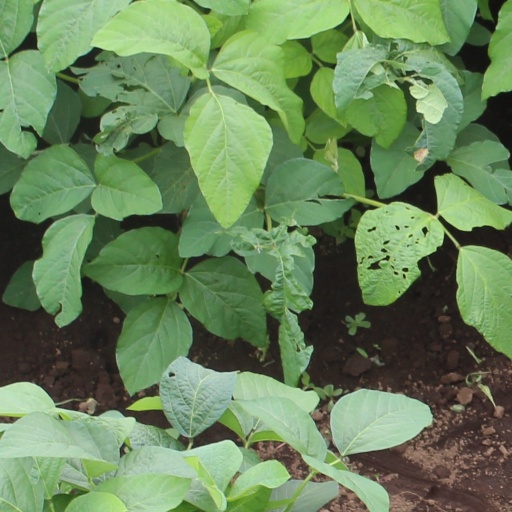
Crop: soybean